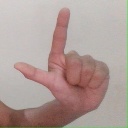
अक्षर: ल